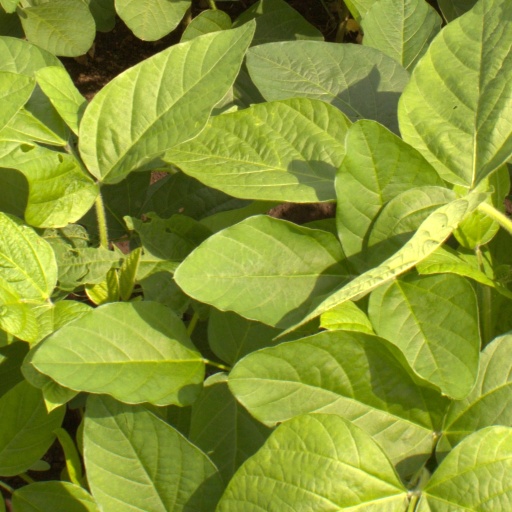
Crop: soybean